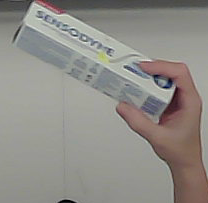
Product: sensodyne_toothpaste